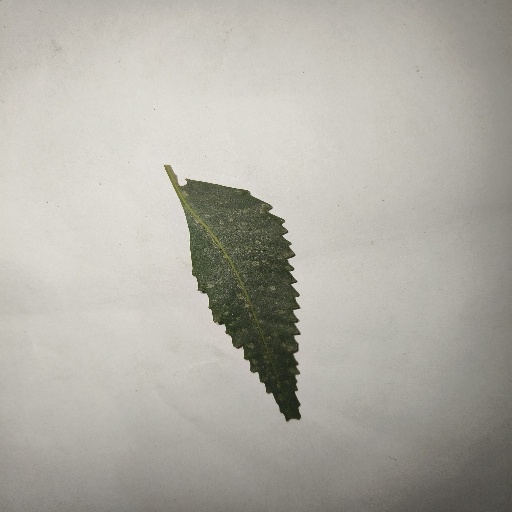
Species: Neem
Leaf condition: Powdery Mildew